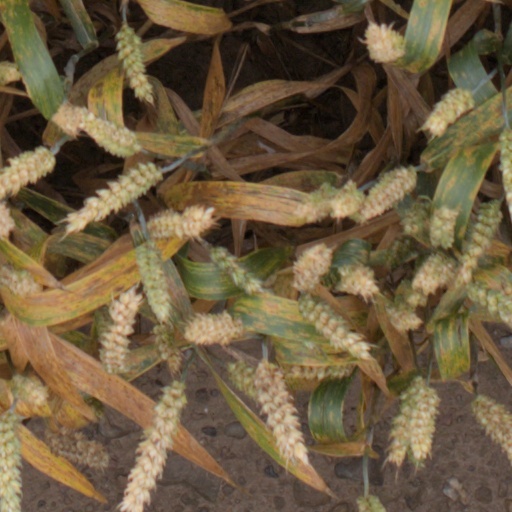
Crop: wheat